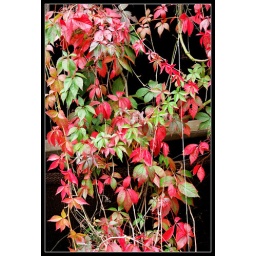
Colorful vines drape the window of an old abandoned homestead near Genoa, Victoria